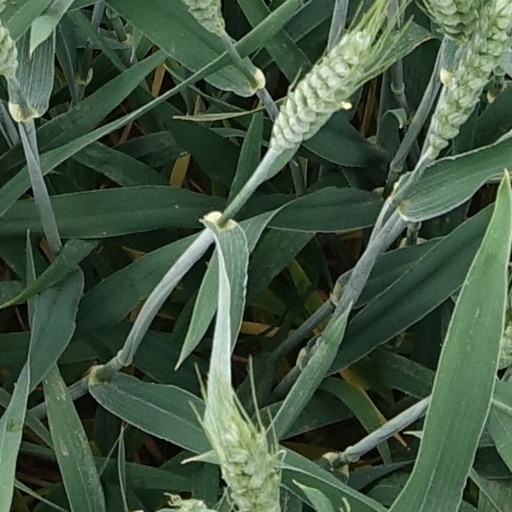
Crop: wheat